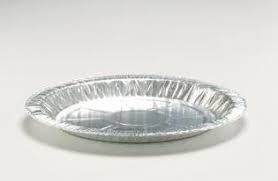
Label: metal